JBW-Maserati

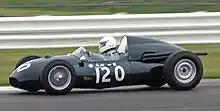
JBW Type 1-Maserati

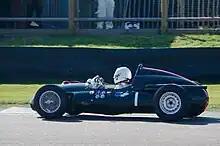
1959 JBW-Maserati in its open-wheel guise; racing on track

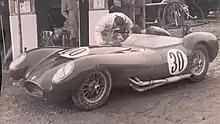
The JBW-Maserati in its closed-wheel guise

The JBW-Maserati, also known as the JBW Type 1, is a race car, designed, developed, and built by British manufacturer and constructor, JBW, in 1958. It raced in both open-wheel and closed-wheel guises. It competed in both Formula Libre events, as well as 4 Formula One World Championship Grand Prix races, between 1959 and 1961; debuting at the 1959 British Grand Prix, but scored no points over that period of time. It was initially powered by a naturally-aspirated (but later a downscaled ) Maserati 4-cylinder engine four-cylinder engine, which droves the rear wheels through a 5-speed manual transmission. It scored no World Championship points during its time in Formula One racing.